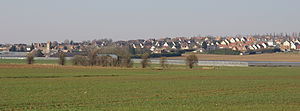
Fontenay-le-Marmion
Fontenay-le-Marmion er en kommune i departementet Calvados i regionen Basse-Normandie i det nordvestlige Frankrig. Indbyggerne kaldes Fontenaysiens.